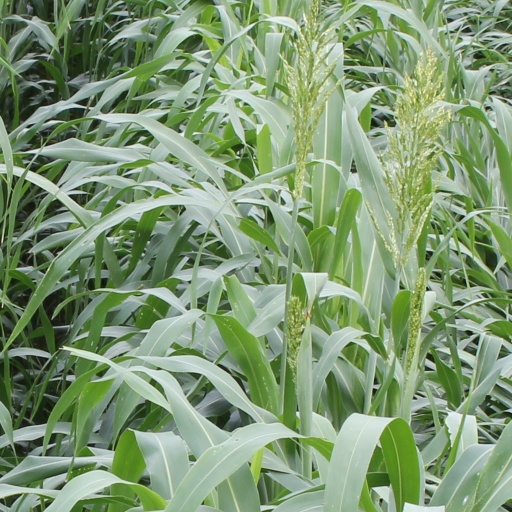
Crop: sorghum